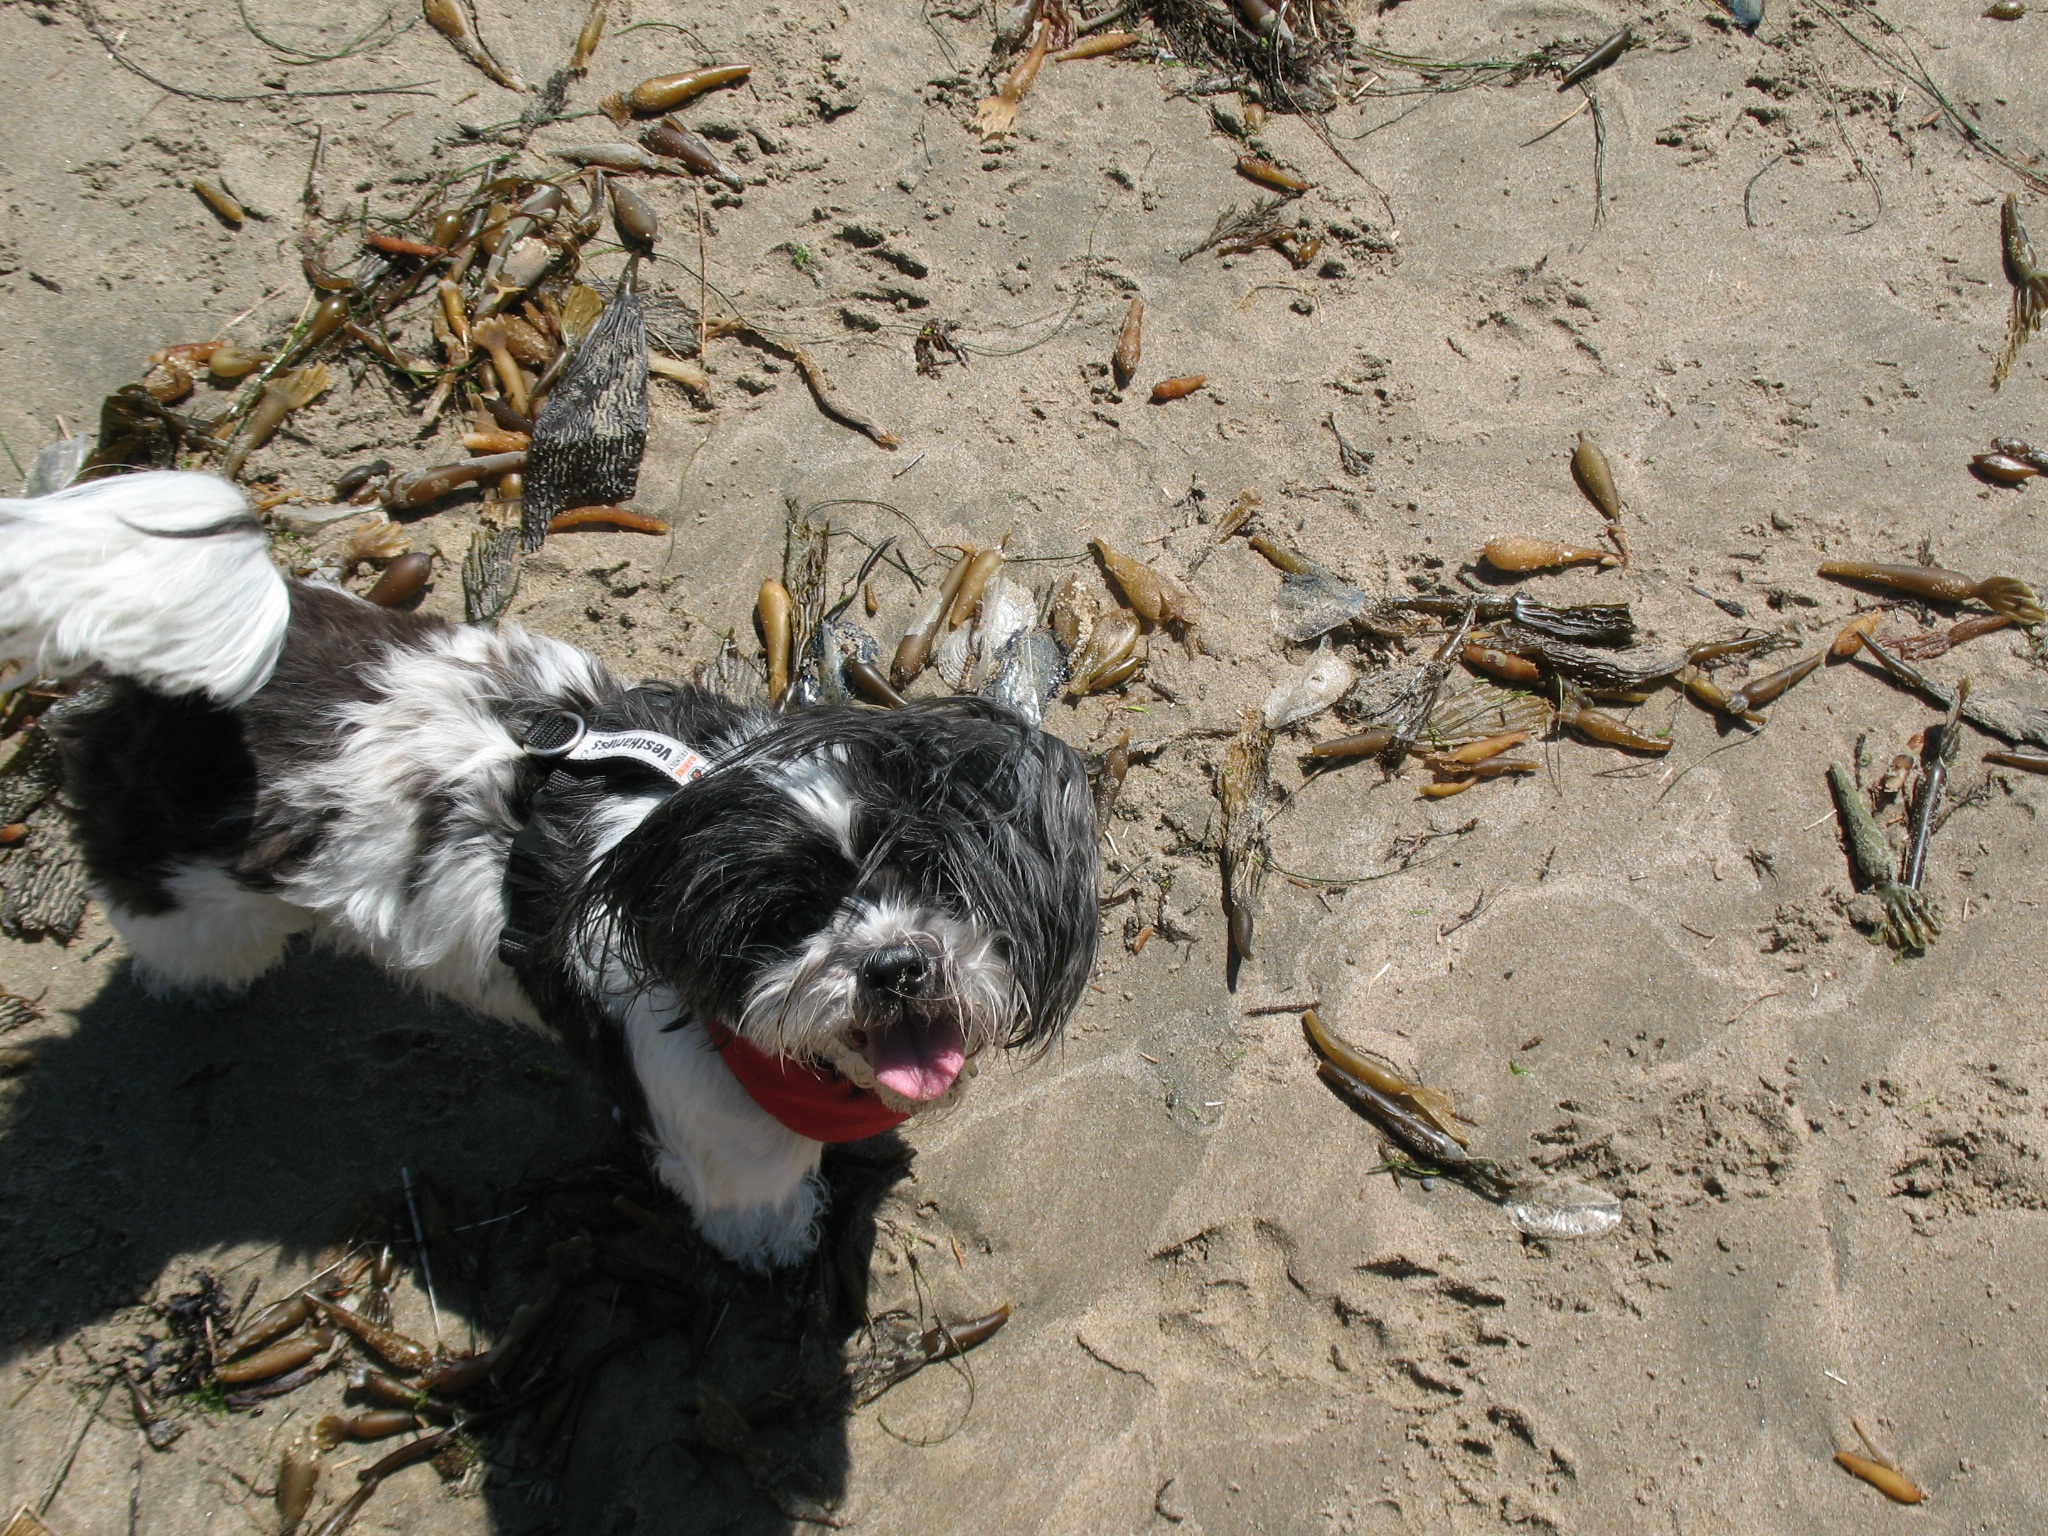
beach, sand, sun, dog, animal, pet, mammal, vertebrate, havanese, dog like mammal